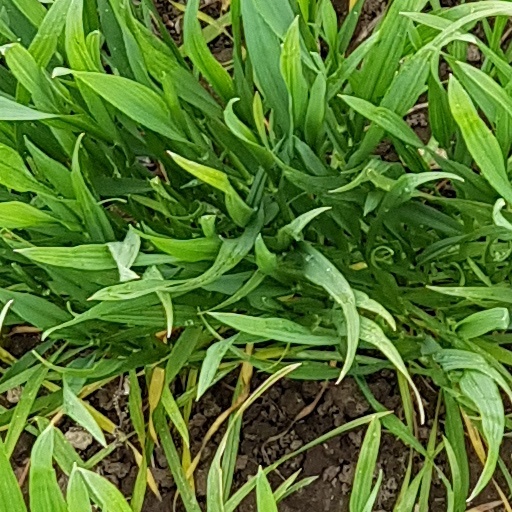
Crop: wheat